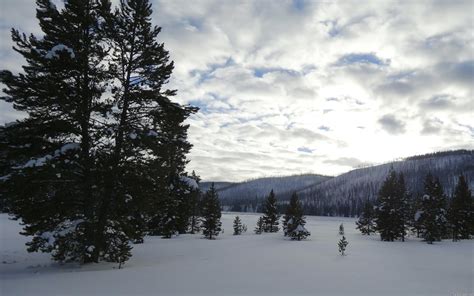
Weather: snow or frosty